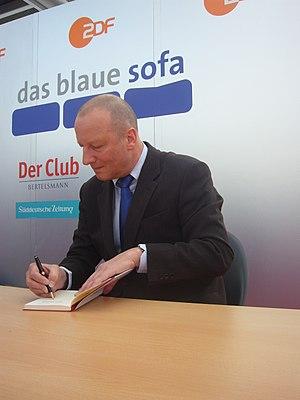
Roger de Weck, né le 17 octobre 1953 à Fribourg, est un journaliste, homme de presse et homme de lettres suisse.